Hungarian Society for Urban and Spatial Planning

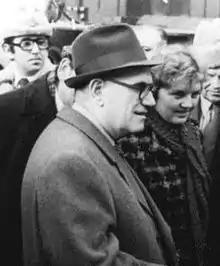
István Sarlós, the first president of the MUT

The leadership of the one-party led socialist Hungary emphasized the significance of the application of modern urban planning principles. This led to the foundation of the Hungarian Society for Urban and Spatial Planning in 1966. The founding members of the society came from a wide range of scientific fields, including demographists, sociologists, architects, transportation specialists, hygienists and politicians. Initially the institution operated under tight political control, its first secretary, István Sarlós was a high ranking communist politician as well: at that time he was the Chairman of the Budapest City Committee, practically the mayor of the capital city. Thanks to the state's financial and political support the MUT quickly grew to become the largest forum of urbanism in Hungary.